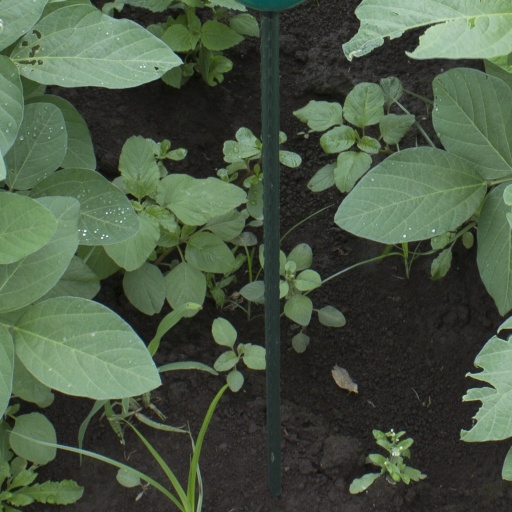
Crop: soybean